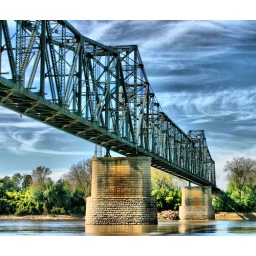
Railroad bridge across the Missouri river next to Hwy 370 in St. Charles.